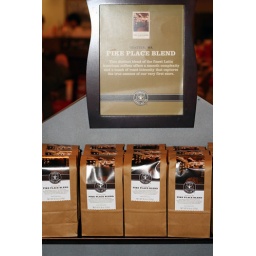
coffee in a plain paper bag